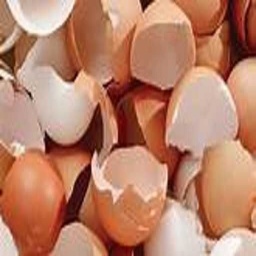
Label: eggshells